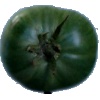
Label: Tomato not Ripened 1